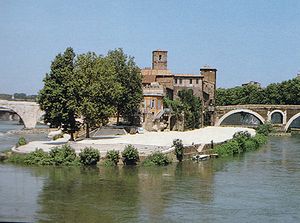
Tiberøen
Sydvestsiden af Tiberøen. T.h. Roms ældste bro Ponte Fabricio, t.v. Ponte Cestio.
Tiberøen er en af de to øer i Tiberen, som løber igennem Rom; den anden og meget større ø hedder Isola Sacra og findes nær flodmundingen ved Ostia. Tiberøen ligger i det sydlige bugtning af Tiberen, centralt i Rom.